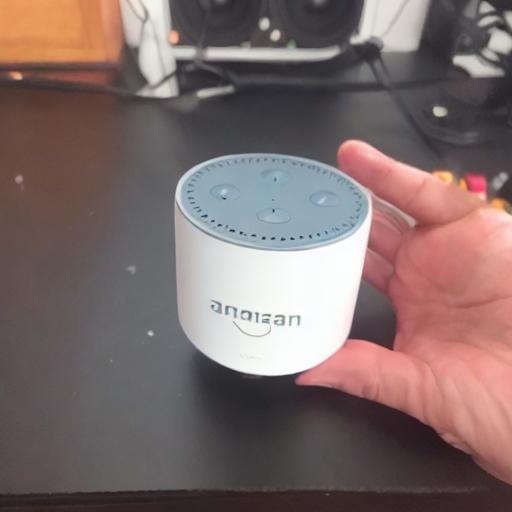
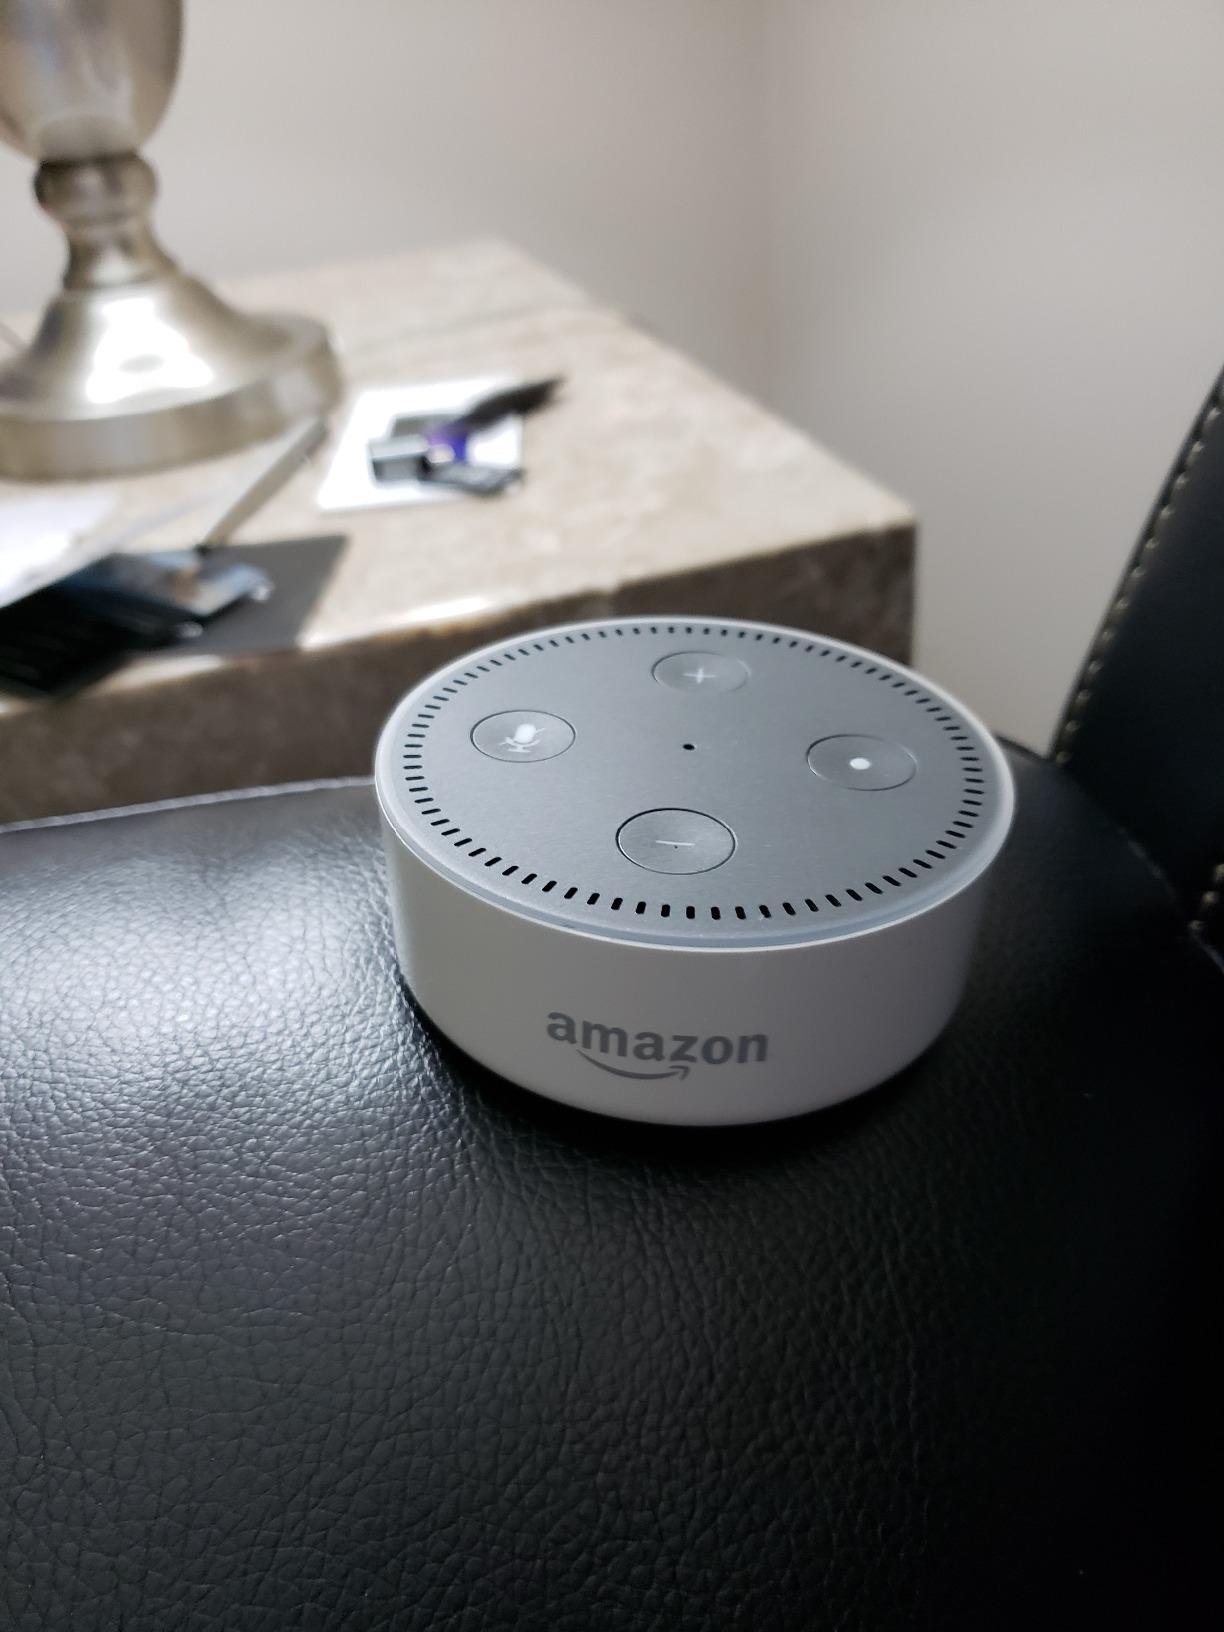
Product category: speaker
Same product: no